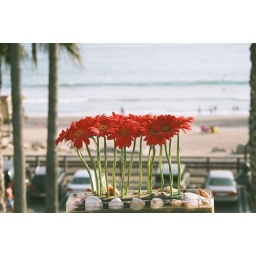
orange gerbera daisies in a bed of sand and sea shells